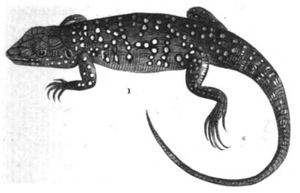
Gravure du lézard ocellé
Le Lézard ocellé est une espèce de sauriens de la famille des Lacertidae. C'est le plus grand lézard d'Europe. Il vit dans les pelouses sèches et milieux ouverts légèrement embroussaillés, habitats typiques du milieu méditerranéen dans le sud-ouest de l'Europe. À l'instar de nombreux lézards, il reste inféodé aux milieux ensoleillés. Quatre sous-espèces sont reconnues et se partagent l'aire de répartition naturelle, il s'agit de T. l. ibericus, T. l. lepidus, T. l. nevadensis et T. l. oteroorum.